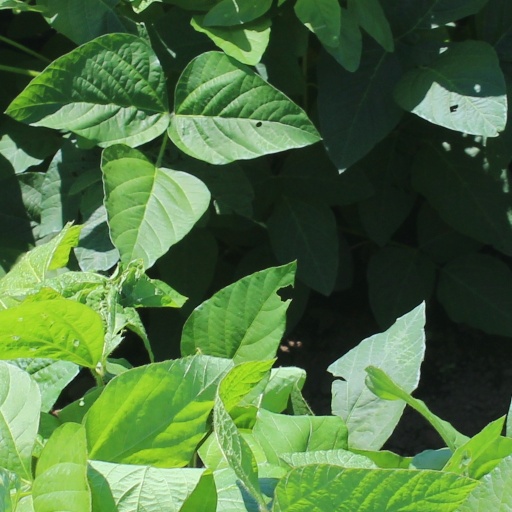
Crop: soybean